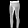
Label: Trouser